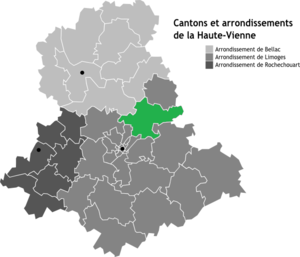
Carte des arrondissements de la Haute-Vienne
Le canton d'Ambazac est un canton français situé dans le département de la Haute-Vienne et la région Nouvelle-Aquitaine.